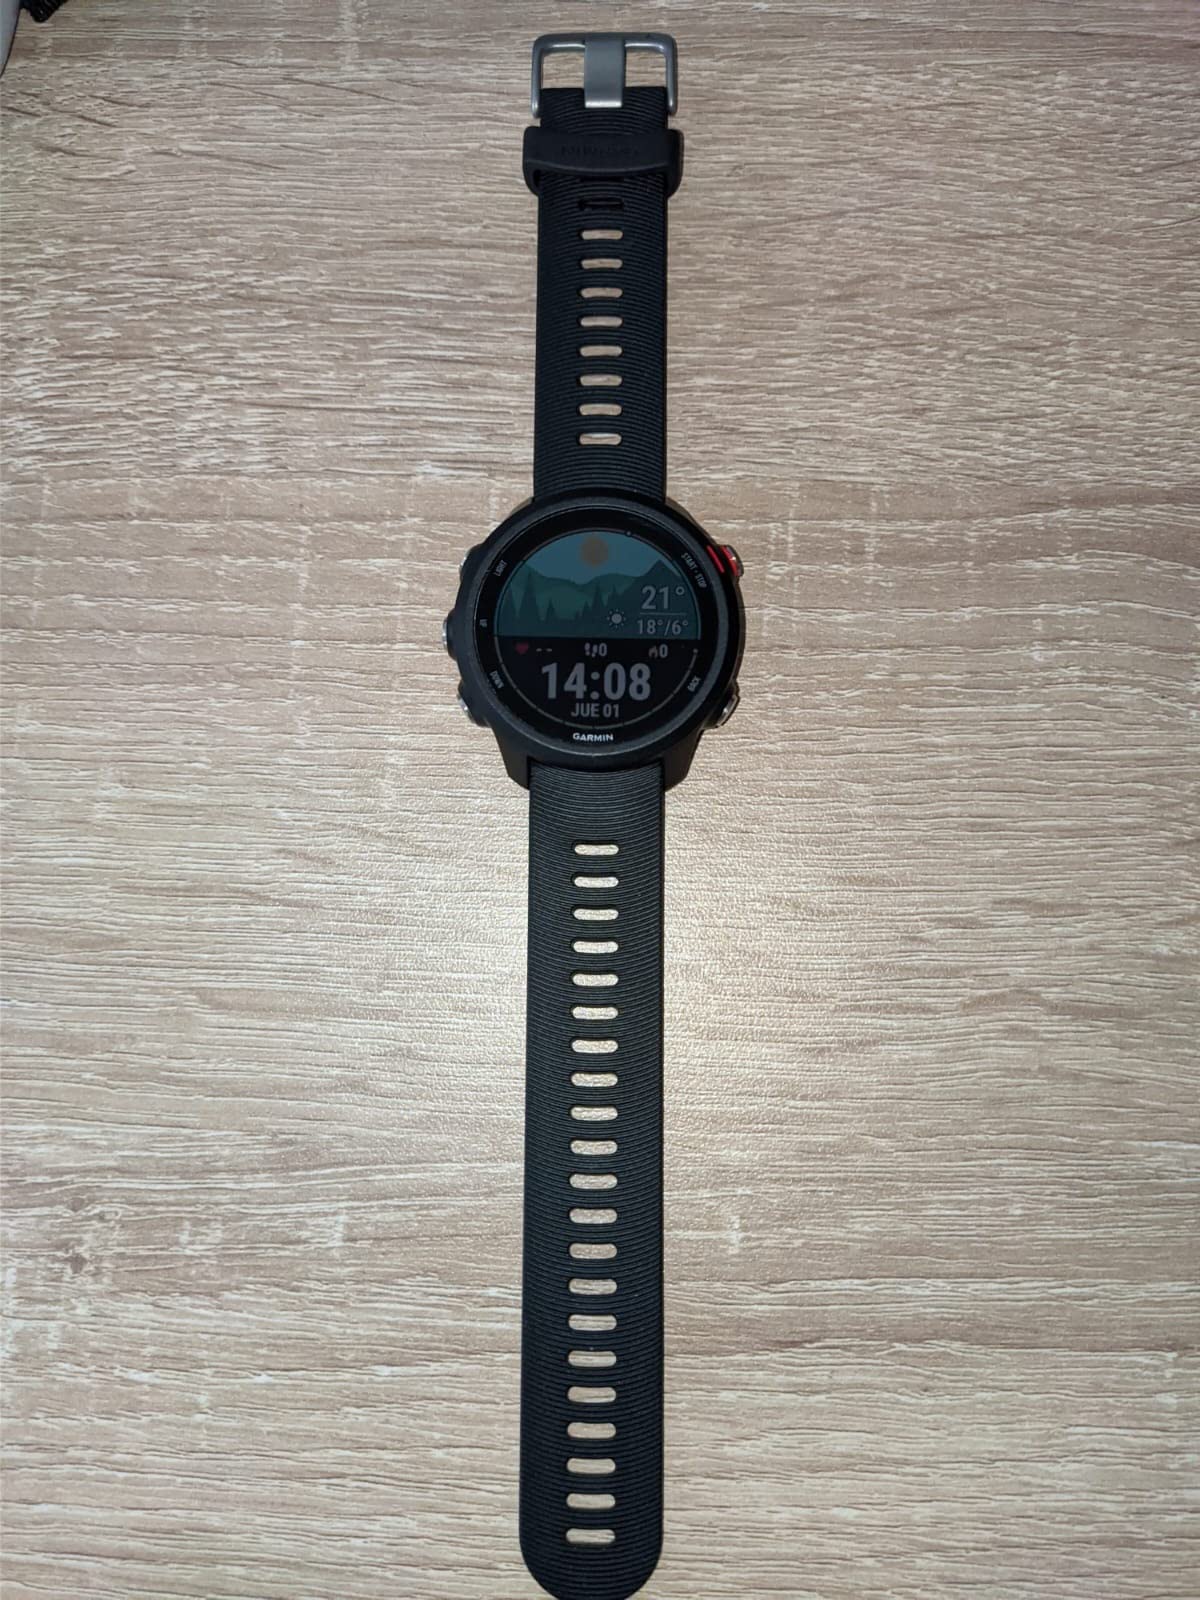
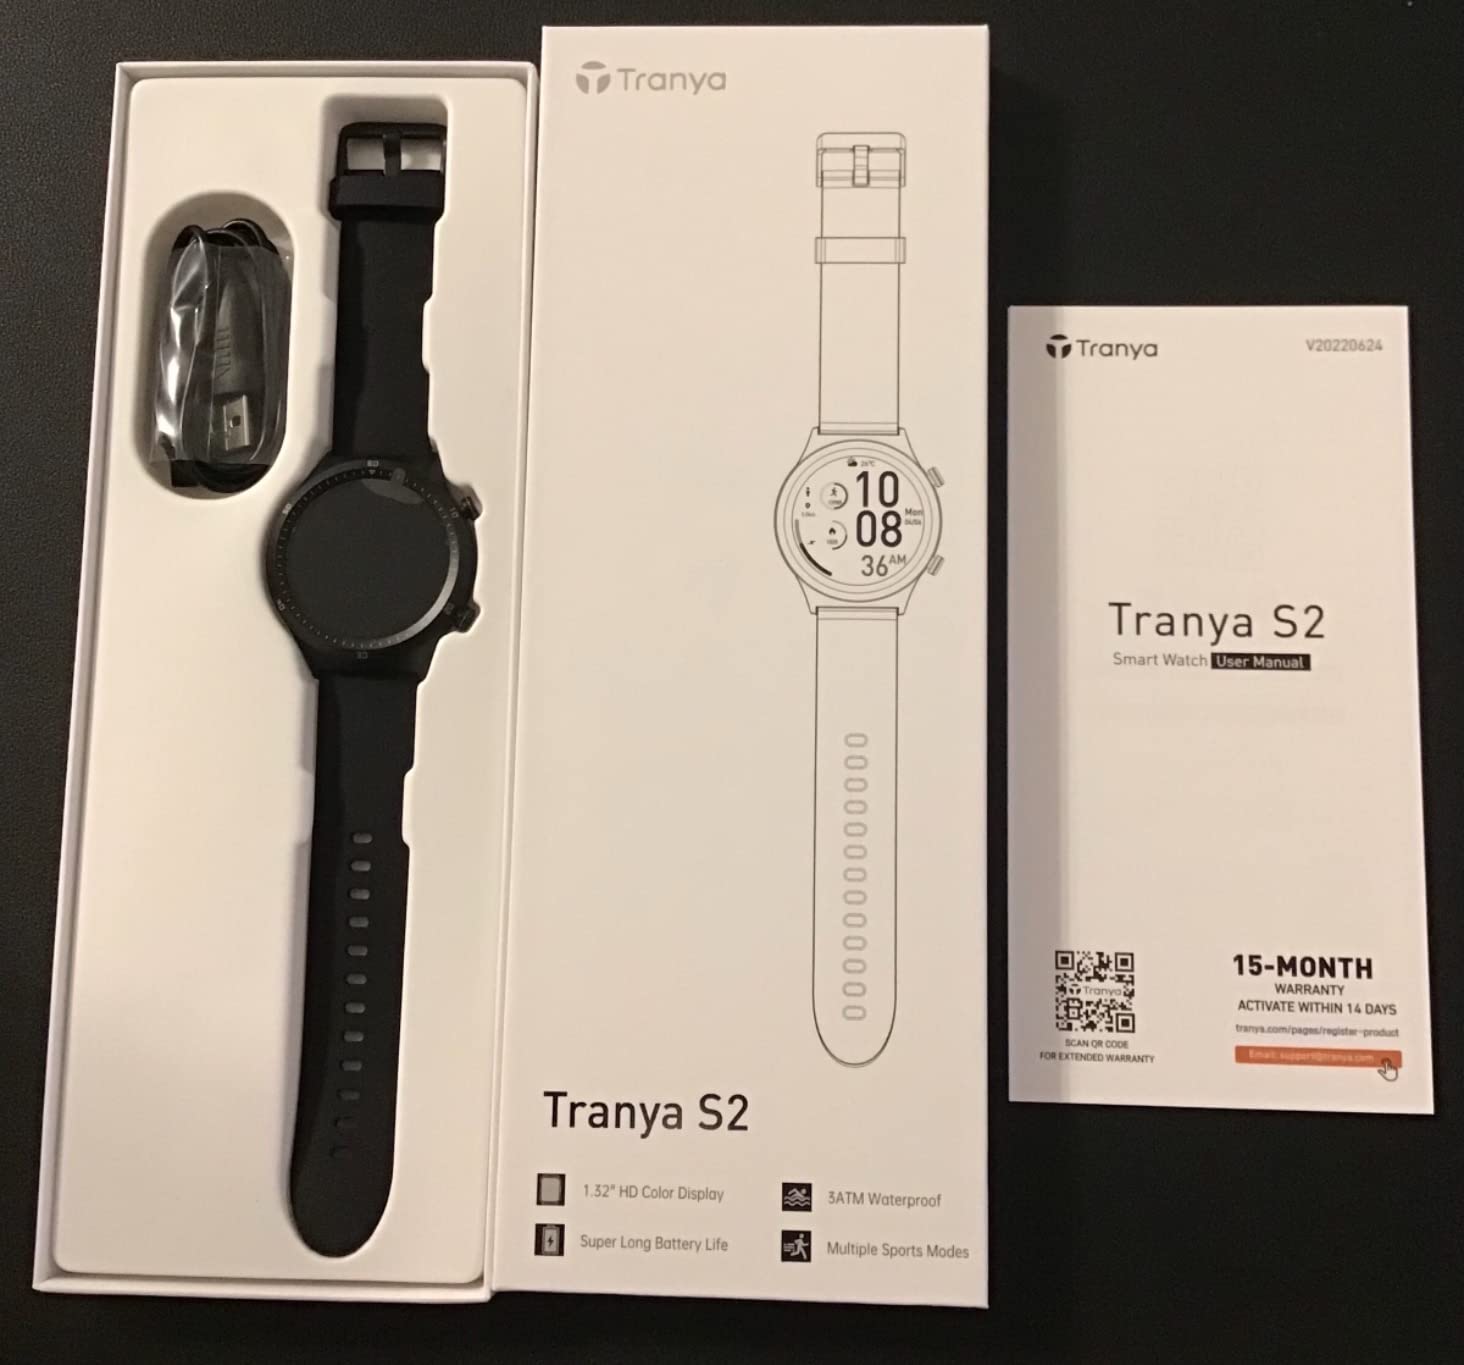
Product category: smartwatch
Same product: no